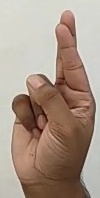
ASL sign: R